Laurie Anderson

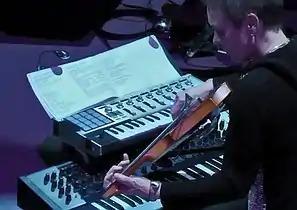
Anderson performing "Homeland" in Milan, Italy, 2007

She next starred in and directed the 1986 concert film "Home of the Brave" and also composed the soundtracks for the Spalding Gray films "Swimming to Cambodia" (1987) and "Monster in a Box" (1992). During this time, she also contributed music to Robert Wilson's "Alcestis" at the American Repertory Theater in Cambridge, Massachusetts. She also hosted the PBS series "Alive from Off Center" during 1987, after having produced the short film "What You Mean We?" for the series the year before. "What You Mean We?" introduced a new character played by Anderson: "The Clone", a digitally altered masculine counterpart to Anderson who later "co-hosted" with her when she did her presenting stint on "Alive from Off Center". Elements of the Clone were later incorporated into the titular "puppet" of her later work, "Puppet Motel". In that year, she also appeared on Peter Gabriel's fifth studio album "So", co-writing and performing on the song "This is the Picture (Excellent Birds)". (The first version of "Excellent Birds" had been released on "Mister Heartbreak".)